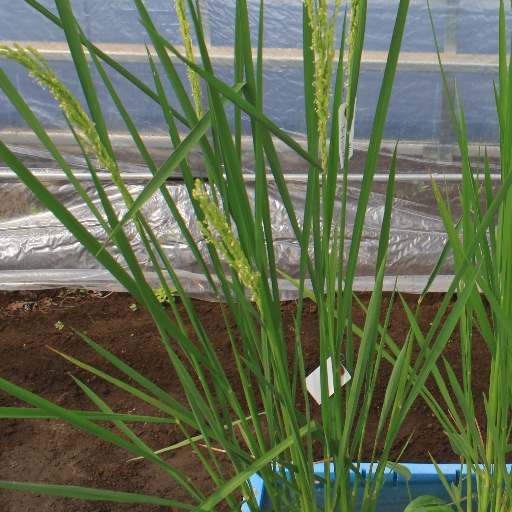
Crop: rice